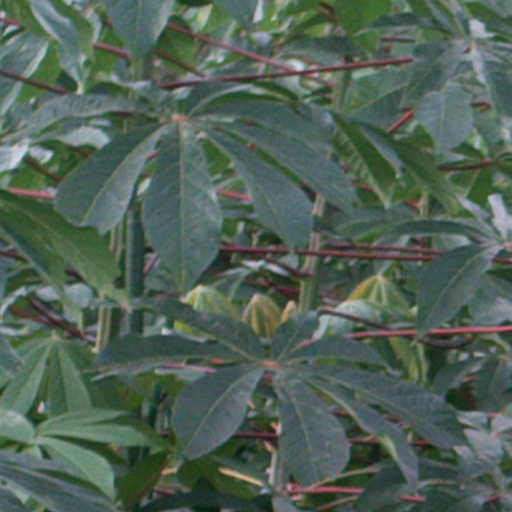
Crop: cassava